The Silver Bullet (1935 film)

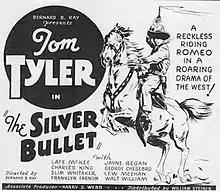

The Silver Bullet is a 1935 American Western film directed by Bernard B. Ray and starring Tom Tyler, Jayne Regan and Lafe McKee.